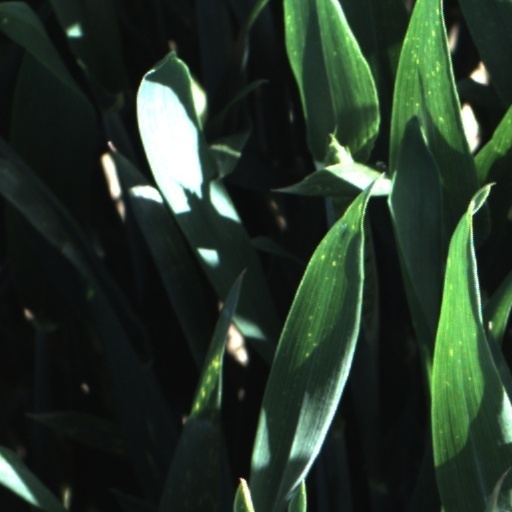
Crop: wheat